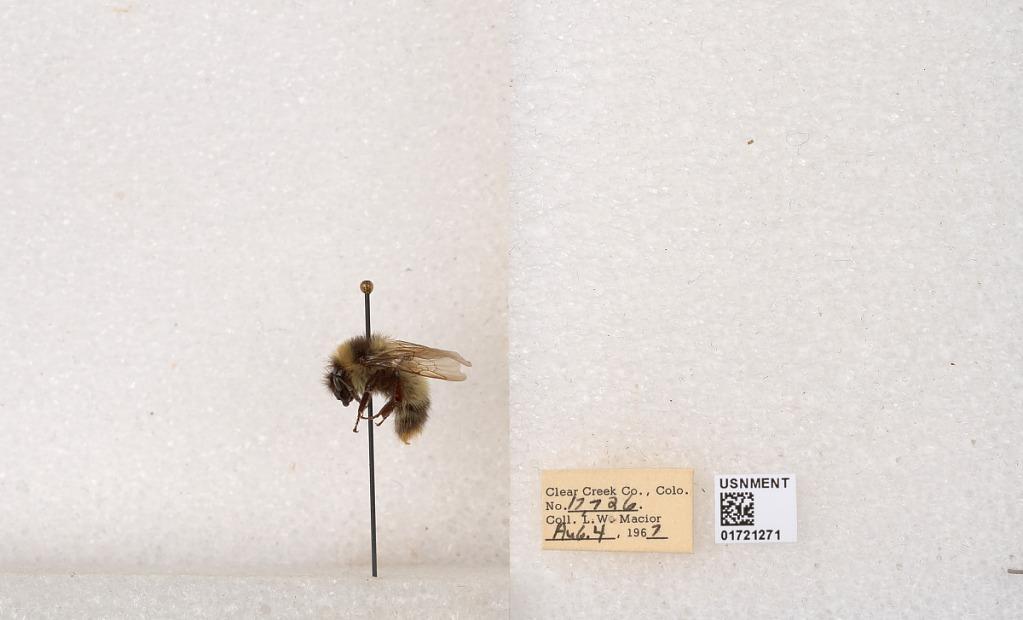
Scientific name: Bombus kirbyellus
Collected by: L. Macior
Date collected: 1967-8-4
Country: United States
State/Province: Colorado
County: Clear Creek
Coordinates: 39.6891, -105.644